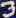
Number: 3